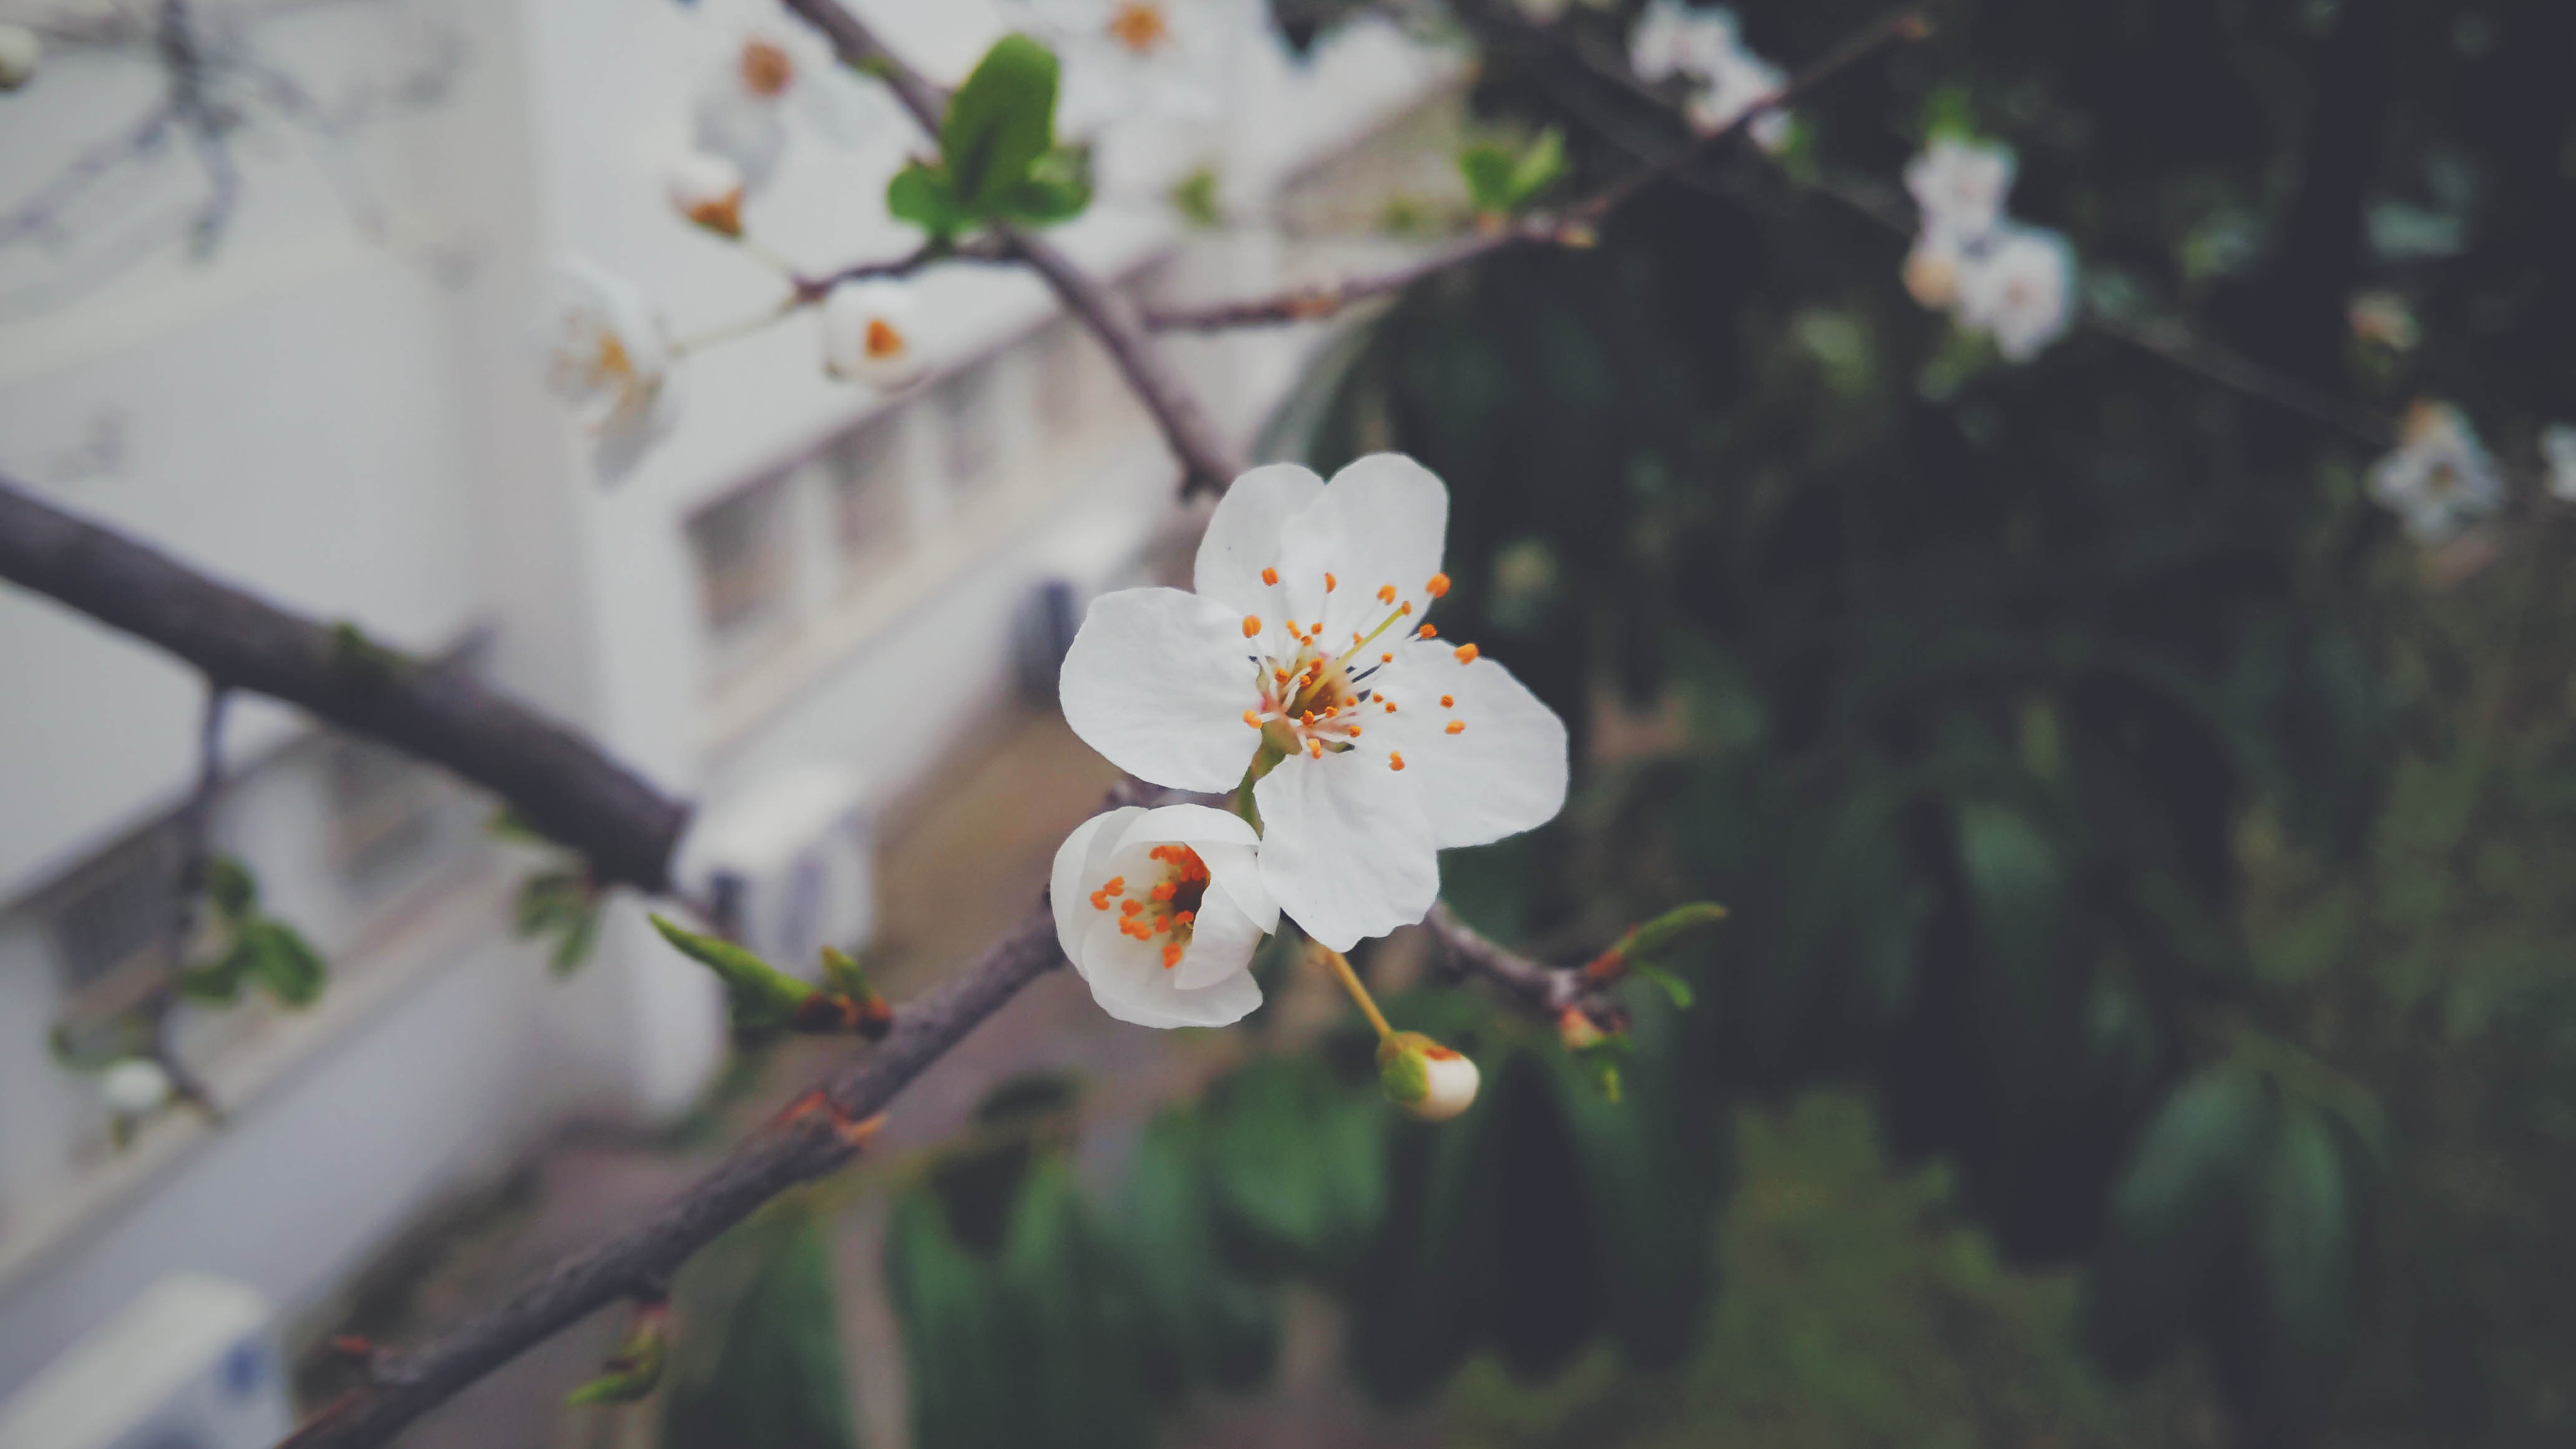
tree, nature, branch, blossom, plant, sunlight, leaf, flower, spring, produce, botany, flora, cherry blossom, wildflower, macro photography, flowering plant, land plant